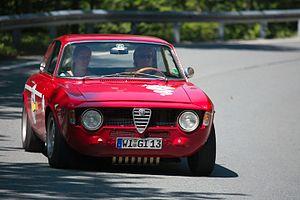
Autodelta, anciennement Auto Delta, est un constructeur automobile italien indépendant de 1963 à 1966 qui devient ensuite l'écurie officielle du département courses du constructeur Alfa Romeo. Autodelta est la branche qui gérait l'engagement officiel d'Alfa Romeo en championnat du monde de Formule 1 de 1979 à 1985
L'Alfa Romeo Giulia GTA est une automobile coupé sportif produite par le constructeur italien Alfa Romeo de 1965 à 1975.